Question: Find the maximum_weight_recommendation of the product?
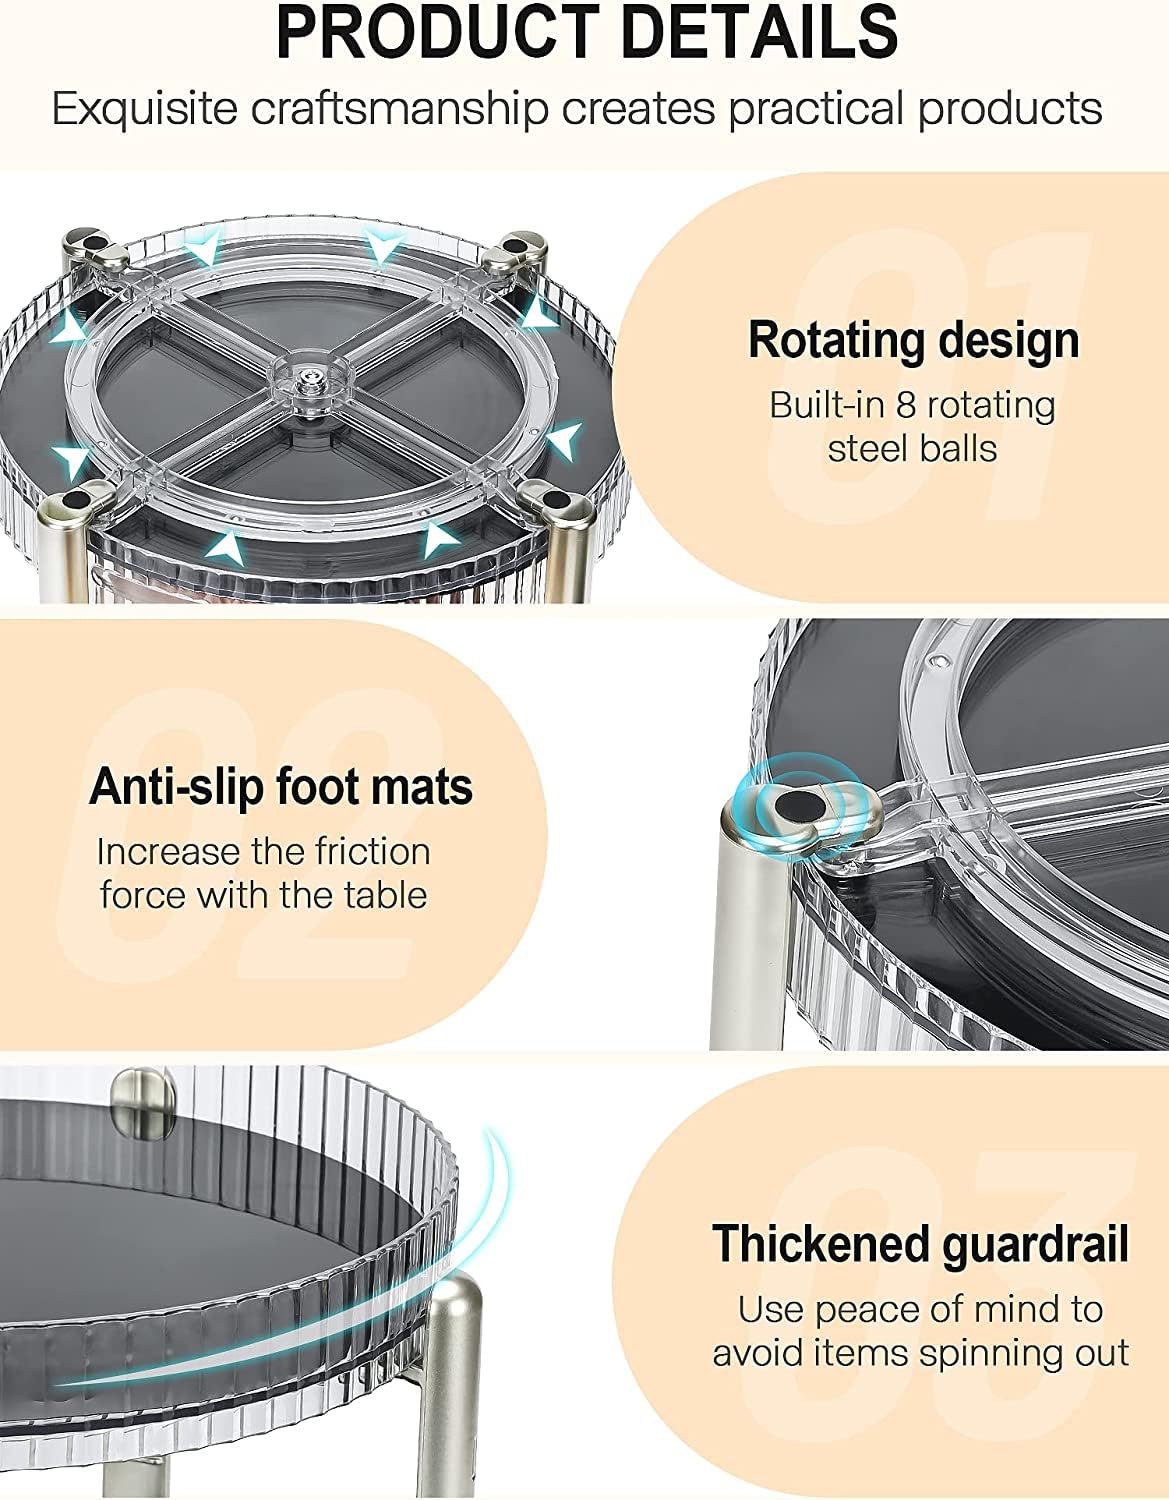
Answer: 90.0 ton